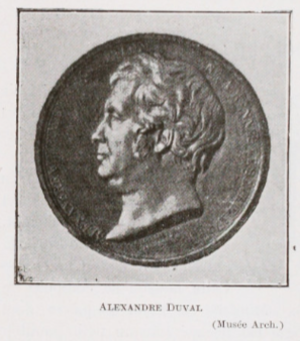
Alexandre Duval
Alexandre-Vincent Pineux, dit Alexandre Duval, est un dramaturge, librettiste et acteur français, né à Rennes le 6 avril 1767 et mort à Paris le 9 janvier 1842. Il est le frère de l'historien Amaury Duval et l’oncle du peintre Amaury-Duval.
Cet article présente la liste des membres de l'Académie française, rangée par ordre chronologique de leur élection à chaque fauteuil. Cette liste est précédée d'une liste réduite portant uniquement sur les membres actuels et présentée successivement selon quatre modes de rangement : par ordre alphabétique, par numéro de fauteuil, par date d'élection et par date de naissance.